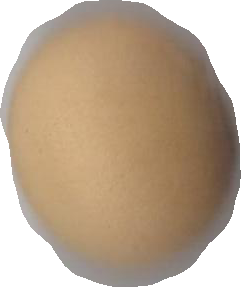
Variety: Dega